Ilha do Mel State Park

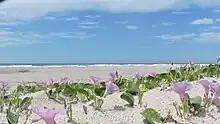
Ecological Station of Ilha do Mel, Paranaguá (2018) by Limario1964

"Gruta das encantadas" is located in the southern part of the Island, is the most important natural patrimony of Ilha do Mel. The Grotto Hill, is formed by a type of rock called migmatito is divided by a vein of black rock, the diabase. The Grotto was formed by the action of the sea on the diabase, less resistant than the migmatite. To facilitate access, a footbridge was built leading to its entrance.